Kit Harington

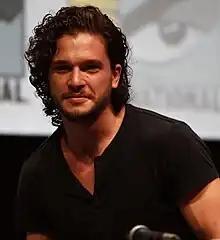
Harington at Comic Con in 2014

In 2014, Harington also appeared alongside Jeff Bridges in the film "Seventh Son", a poorly received fantasy–adventure film. Harington played Billy Bradley, Bridges' first apprentice killed early in the film by a character played by Julianne Moore. Ben Barnes, Alicia Vikander and Emily Watson also star. The film was released in wide distribution in the UK on 16 January 2015. Its world premiere was in The Centrepiece Gala, supported by the Mayor of London, at the British Film Institute London Film Festival in October 2014. In December 2014, it was announced that he would star in Xavier Dolan's upcoming film "The Death and Life of John F. Donovan". On 1 August 2018, it was announced that the film would have its world premiere at the 2018 Toronto International Film Festival. The film received poor reviews.